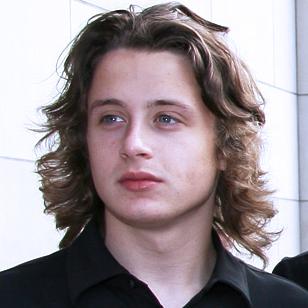
Age: 18